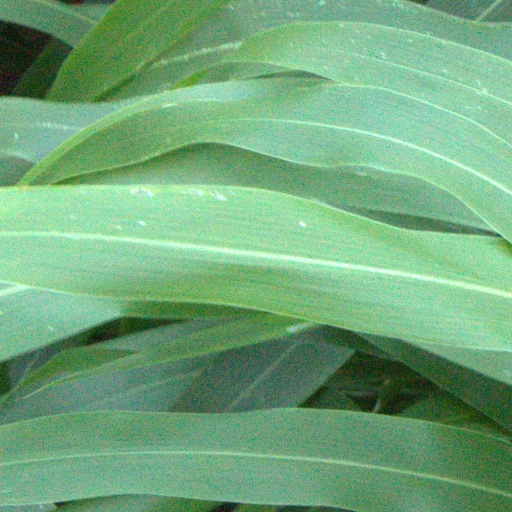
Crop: sorghum